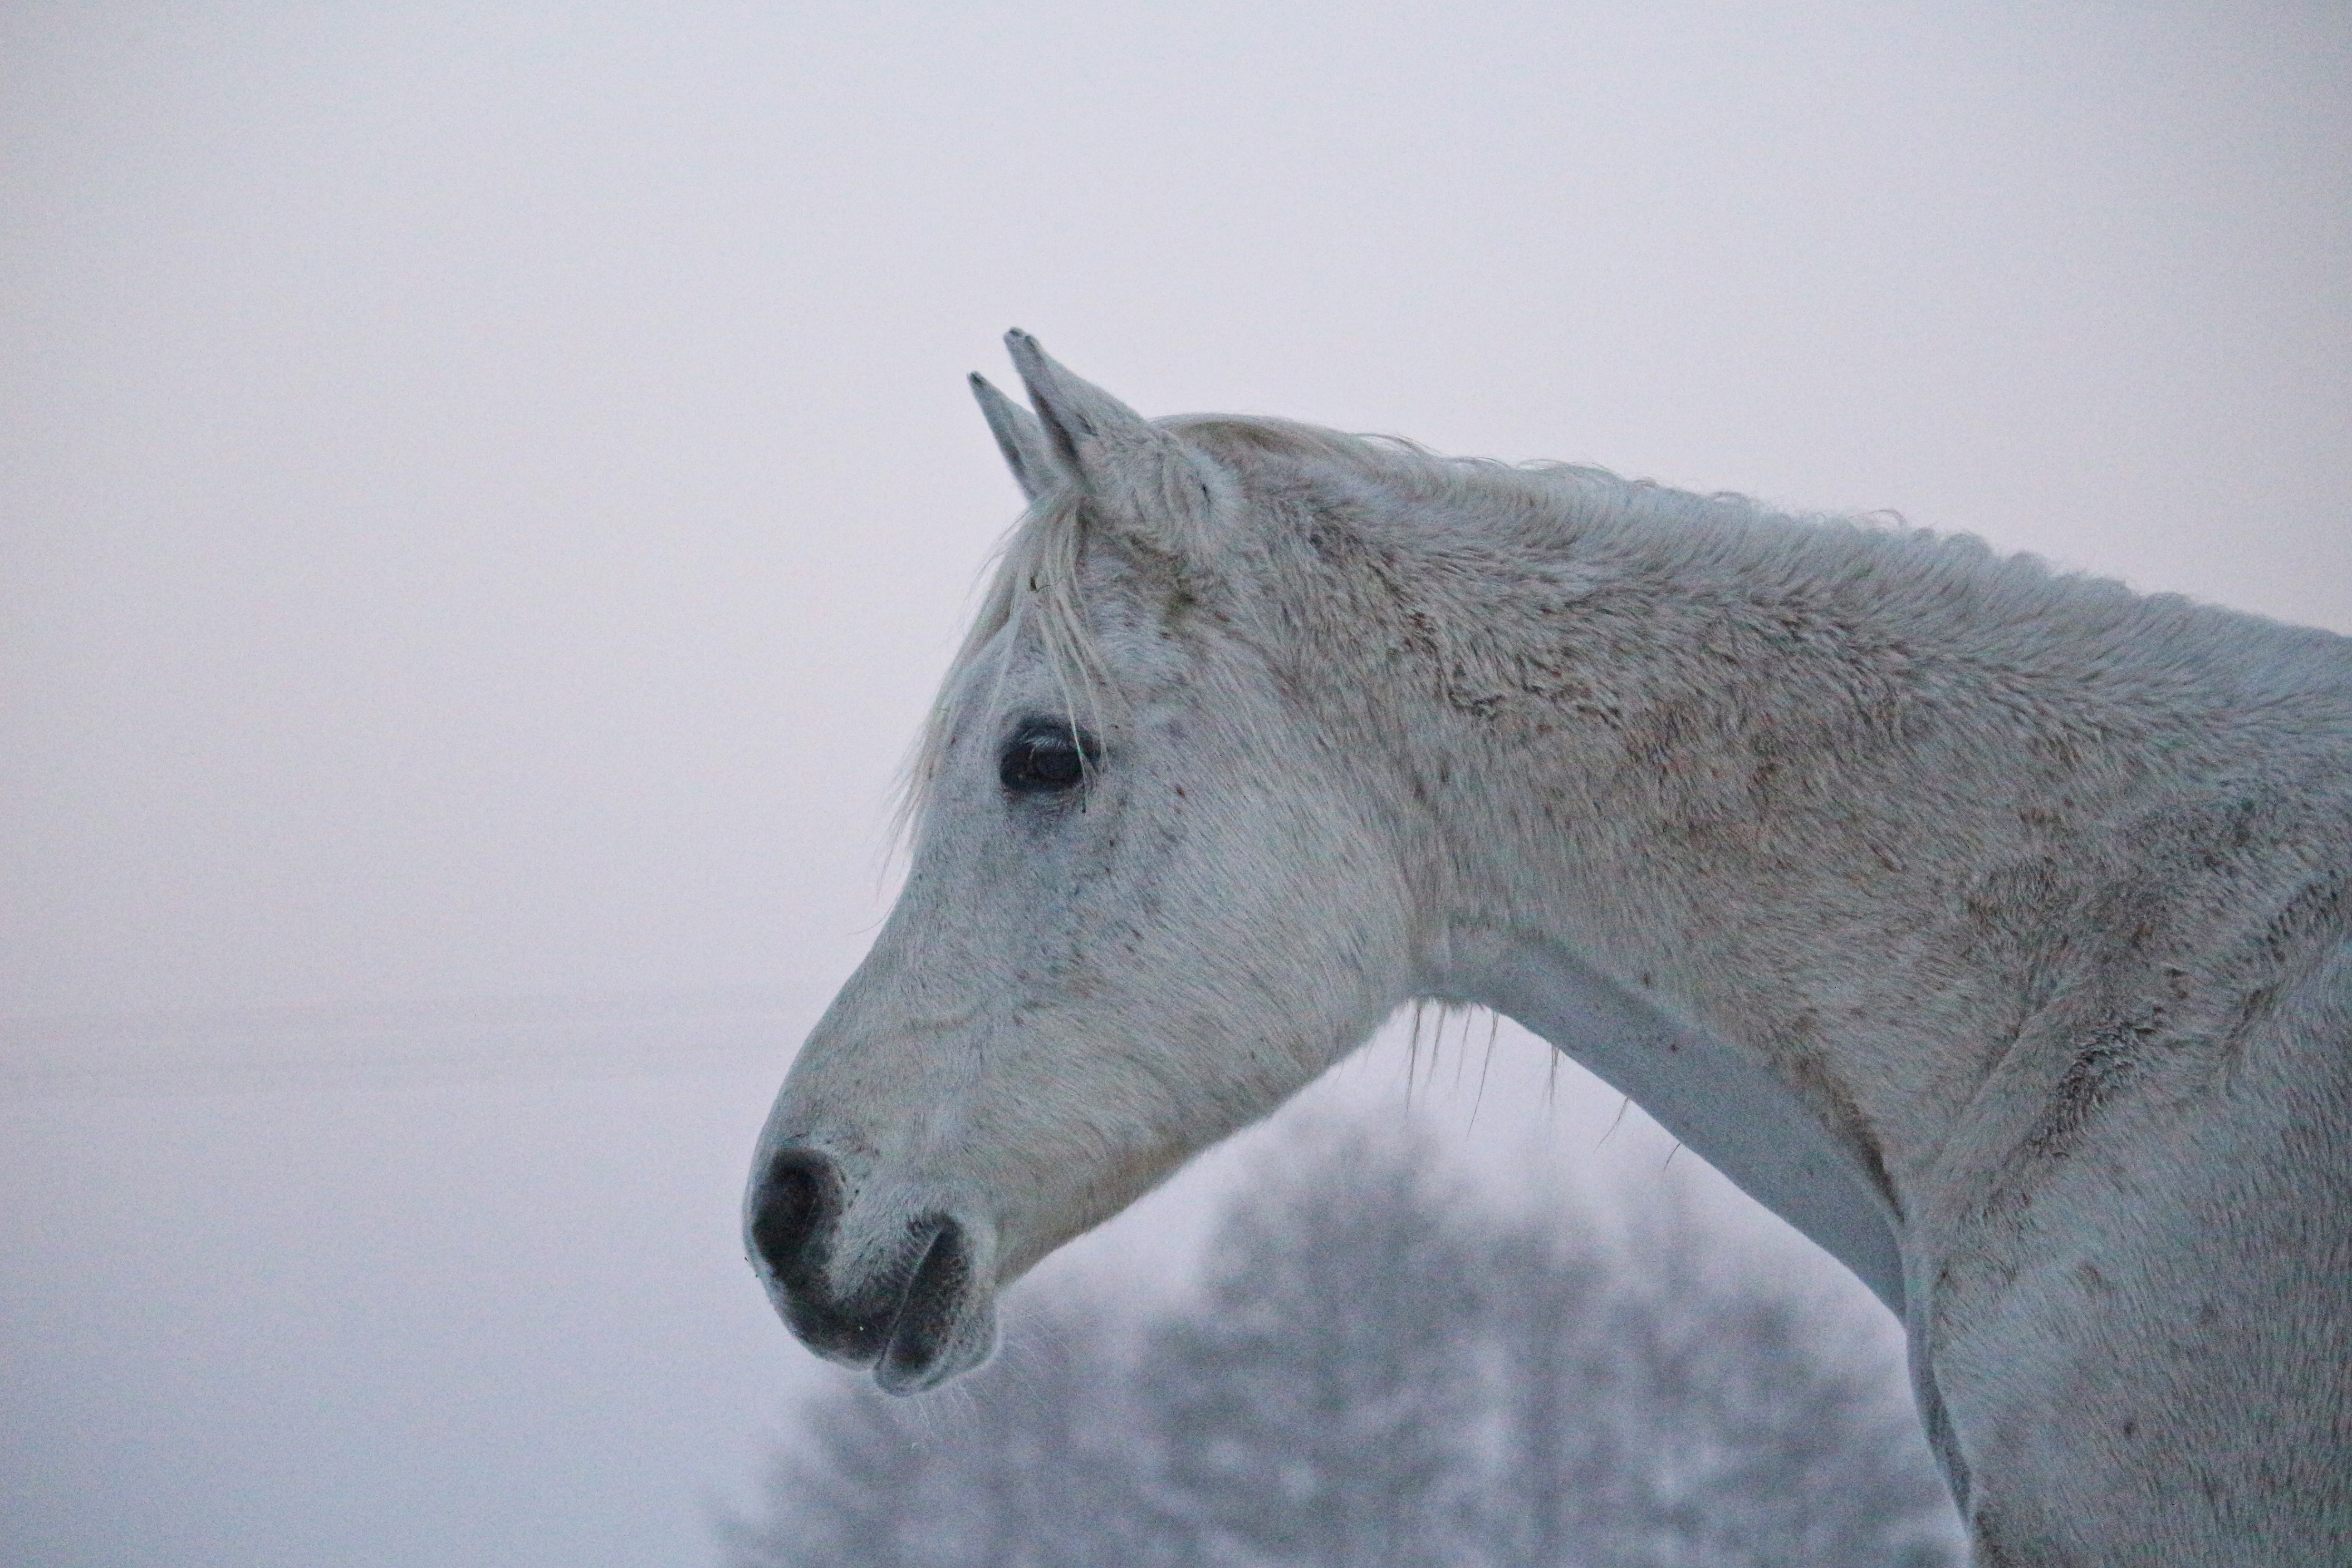
snow, winter, fog, frost, horse, stallion, mane, sculpture, mare, frosty, mold, wintry, horse head, thoroughbred arabian, horse like mammal, mustang horse